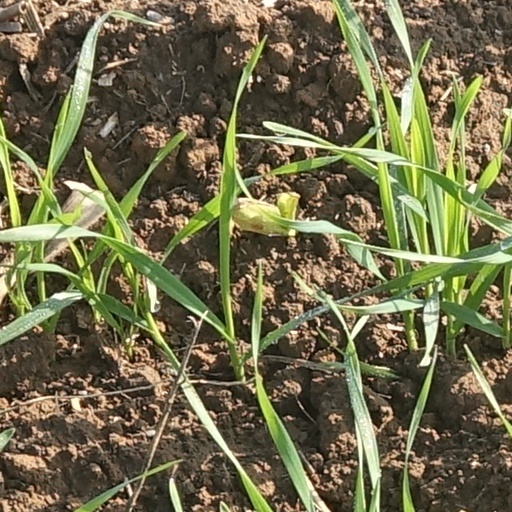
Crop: wheat